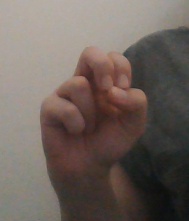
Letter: gaaf